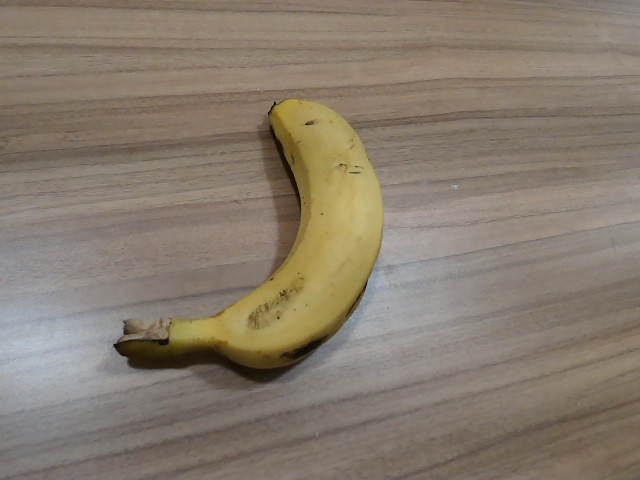
Label: Ripe_Banana